Answer in natural language. How many CounterTops are visible in the scene? Choose between the following options: 0, 3, 2, 1 or 4
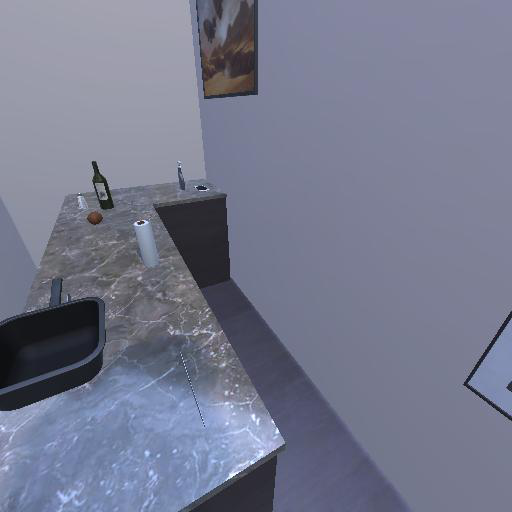
<answer>1</answer>